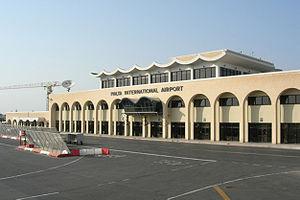
L'aéroport international de Malte est le seul aéroport international de Malte et il dessert l'ensemble de l'archipel maltais. Il est situé sur le territoire du kunsill lokali-conseil local de Luqa sur l'île de Malte. Il occupe l'emplacement de l'aérodrome de la RAF de Luqa et a été complètement réaménagé afin de devenir un aéroport civil opérationnel.